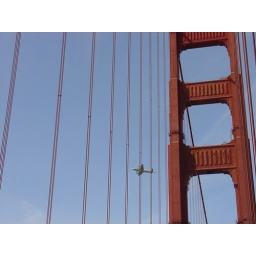
Plane flying over the bridge